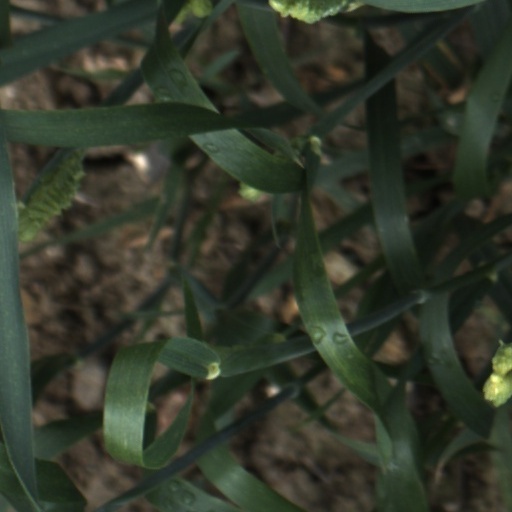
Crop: wheat